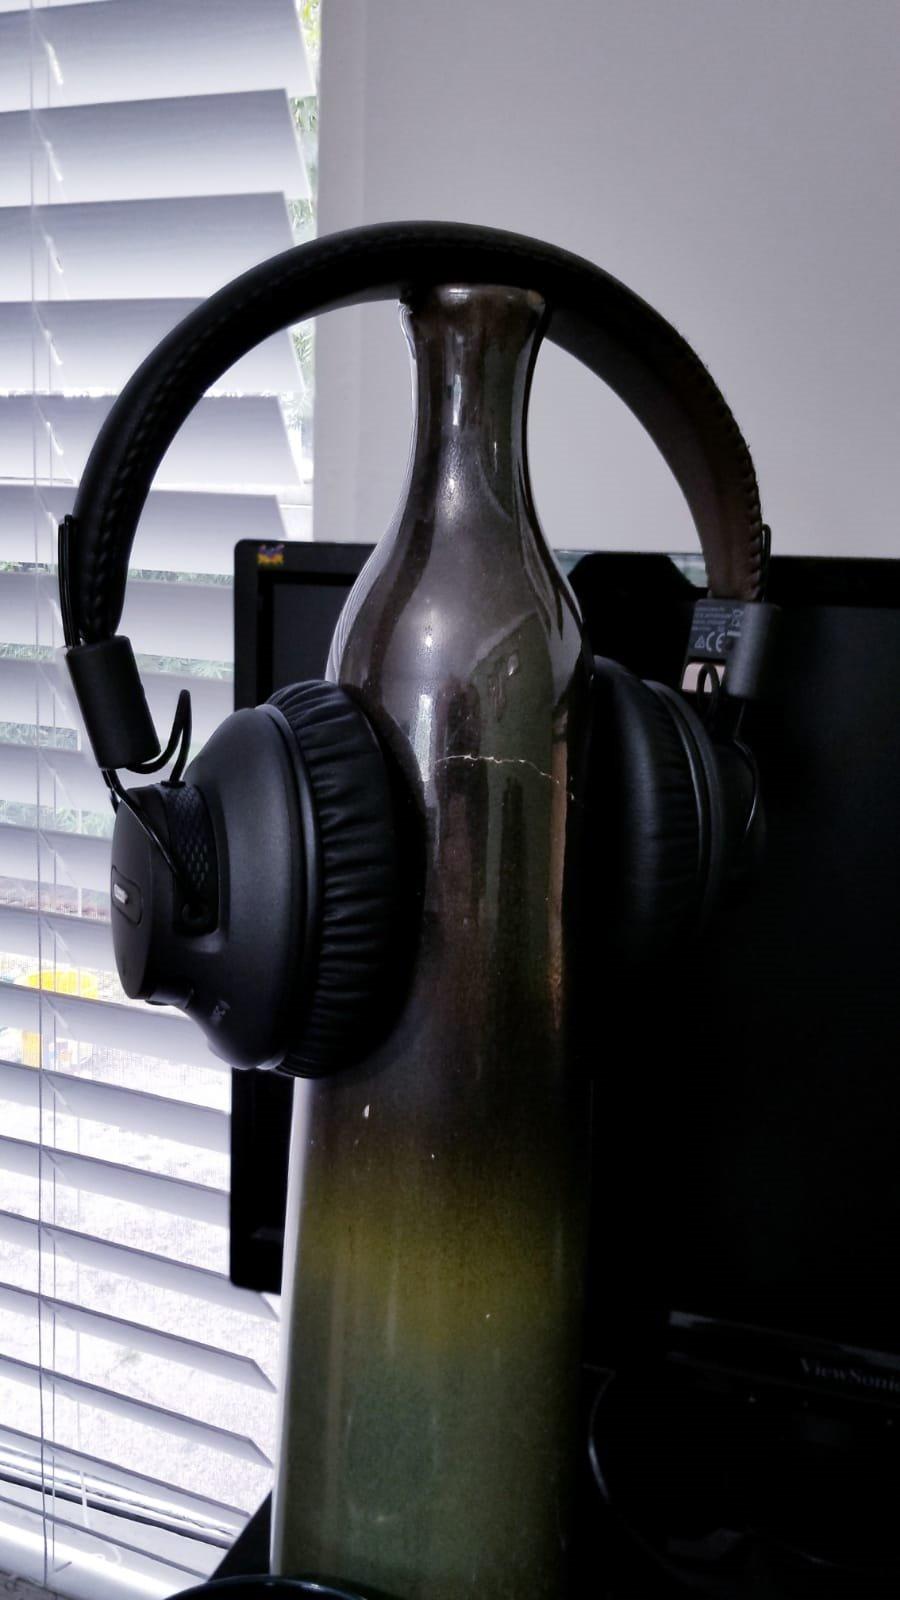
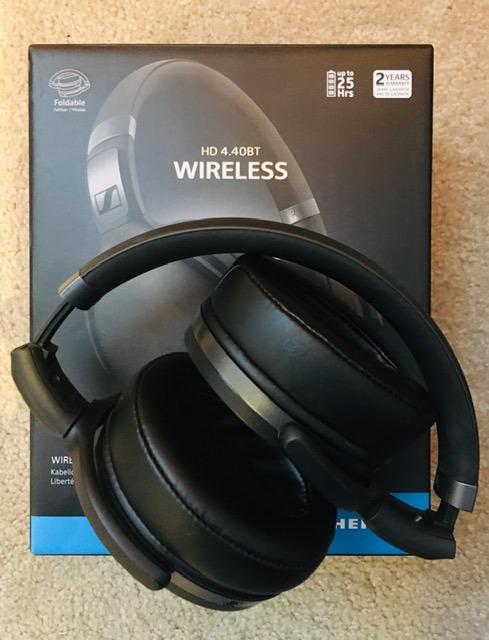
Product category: headphones
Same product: no